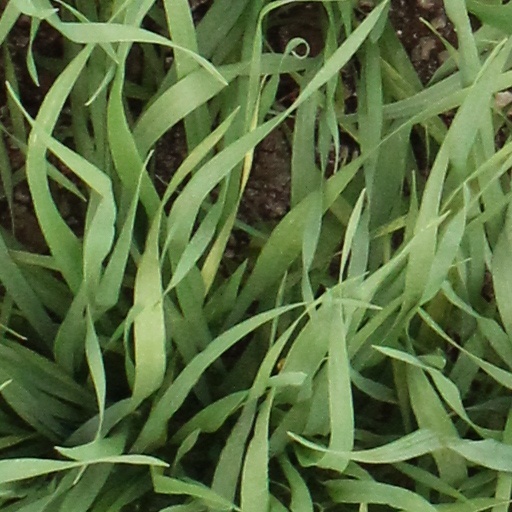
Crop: wheat